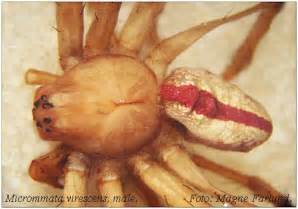
Label: ragno